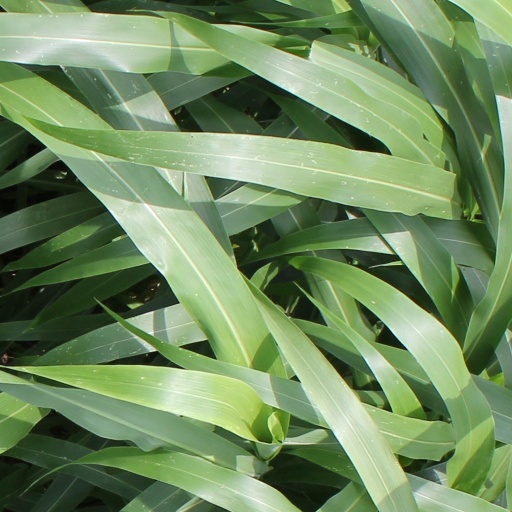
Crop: sorghum